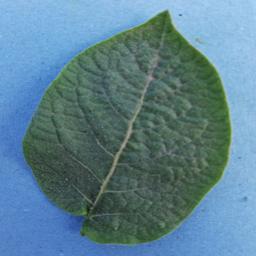
Etiqueta: Sana